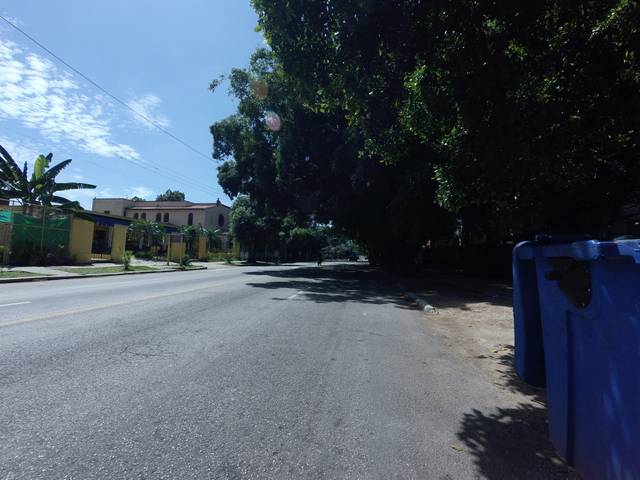
Region: Cuba
Coordinates: 23.127, -82.418